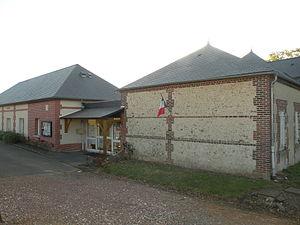
mairie Beaumont-les-Nonains
Beaumont-les-Nonains est une ancienne commune française située dans le département de l'Oise en région Hauts-de-France.
Les Hauts-Talican est une commune nouvelle française située dans le département de la Oise, en région Hauts-de-France. Elle résulte de la fusion — au 1ᵉʳ janvier 2019 — des communes de Beaumont-les-Nonains, La Neuville-Garnier et Villotran.